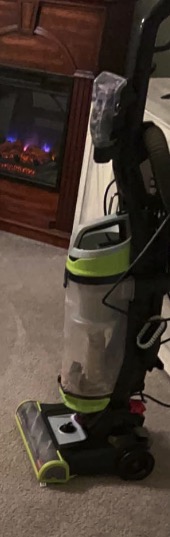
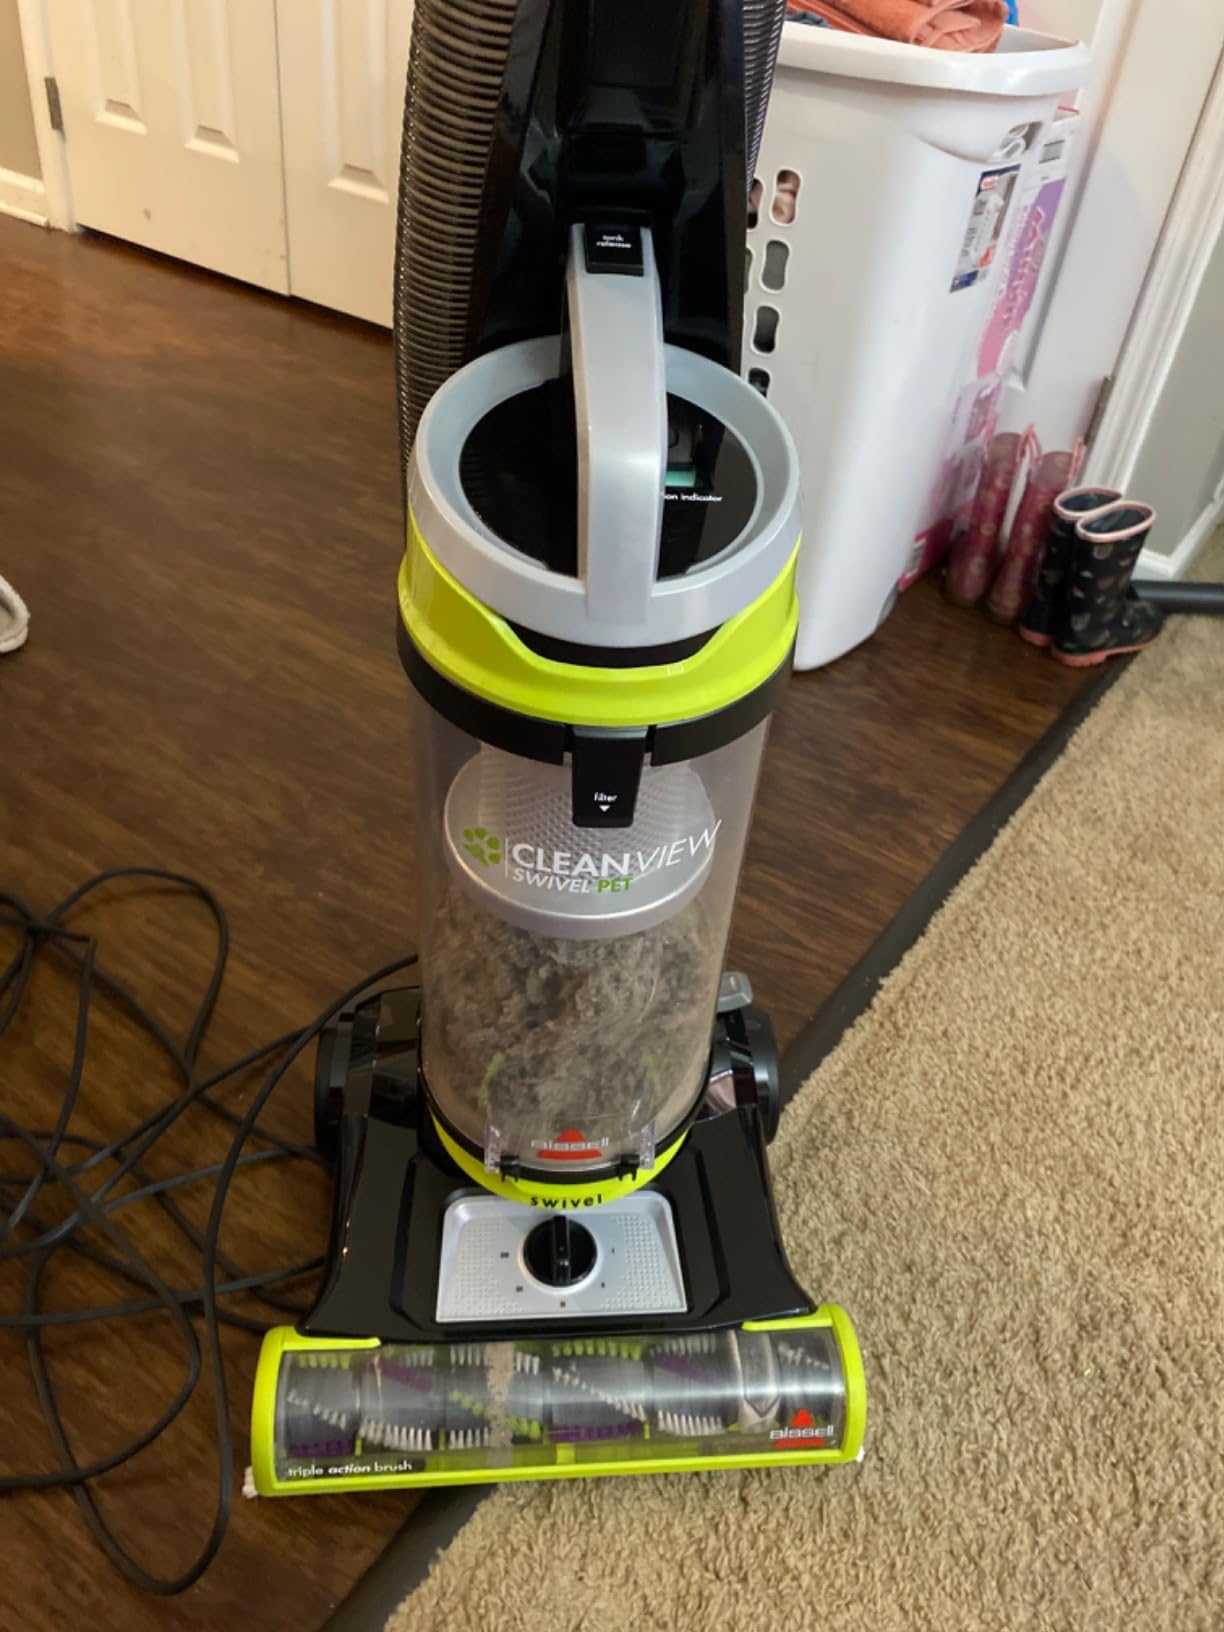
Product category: items_vacuum
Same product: yes